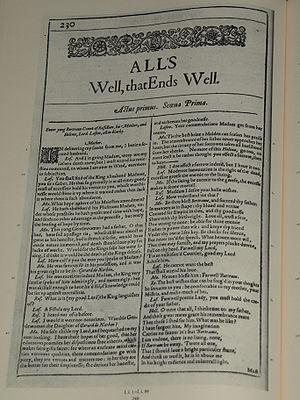
Tout est bien qui finit bien est une comédie écrite par William Shakespeare probablement entre 1601 et 1608. Une théorie historique récente postule que Thomas Middleton aurait collaboré avec Shakespeare à l’écriture de cette pièce.